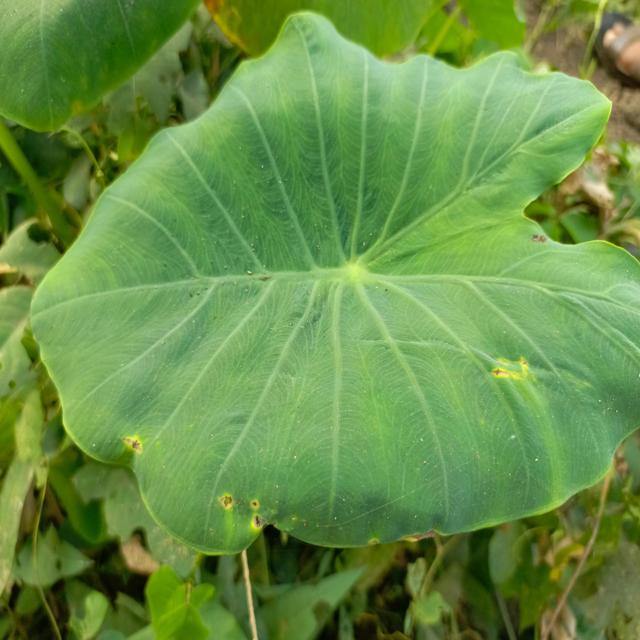
Label: Early_Blight